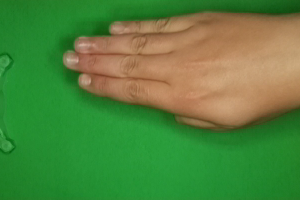
Label: paper